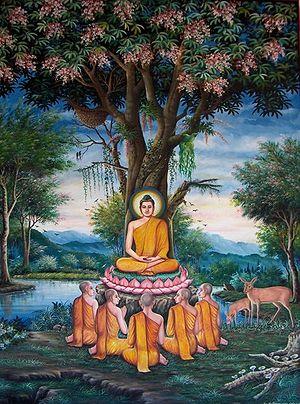
Siddhārtha Gautama, dit Shakyamuni ou le Bouddha, est un chef spirituel qui vécut au VIᵉ siècle av. J.-C. ou au Vᵉ siècle av. J.-C., fondateur historique d'une communauté de moines errants qui donnera naissance au bouddhisme.
Cet article traite du bouddhisme comme philosophie. En effet, le bouddhisme comporte une telle dimension philosophique qu'il est perçu par un certain nombre de ses pratiquants et observateurs comme philosophie plutôt que religion, bien que cette qualification soit parfois préférée.
Le titre de bouddha, désigne une personne ayant, notamment par sa sagesse, réalisé l'éveil, c'est-à-dire atteint le nirvāna, ou transcendé la dualité samsara /nirvana. Il peut être désigné par d'autres qualificatifs : « Bienheureux », « Celui qui a vaincu », « Ainsi-Venu ».